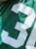
Number: 3